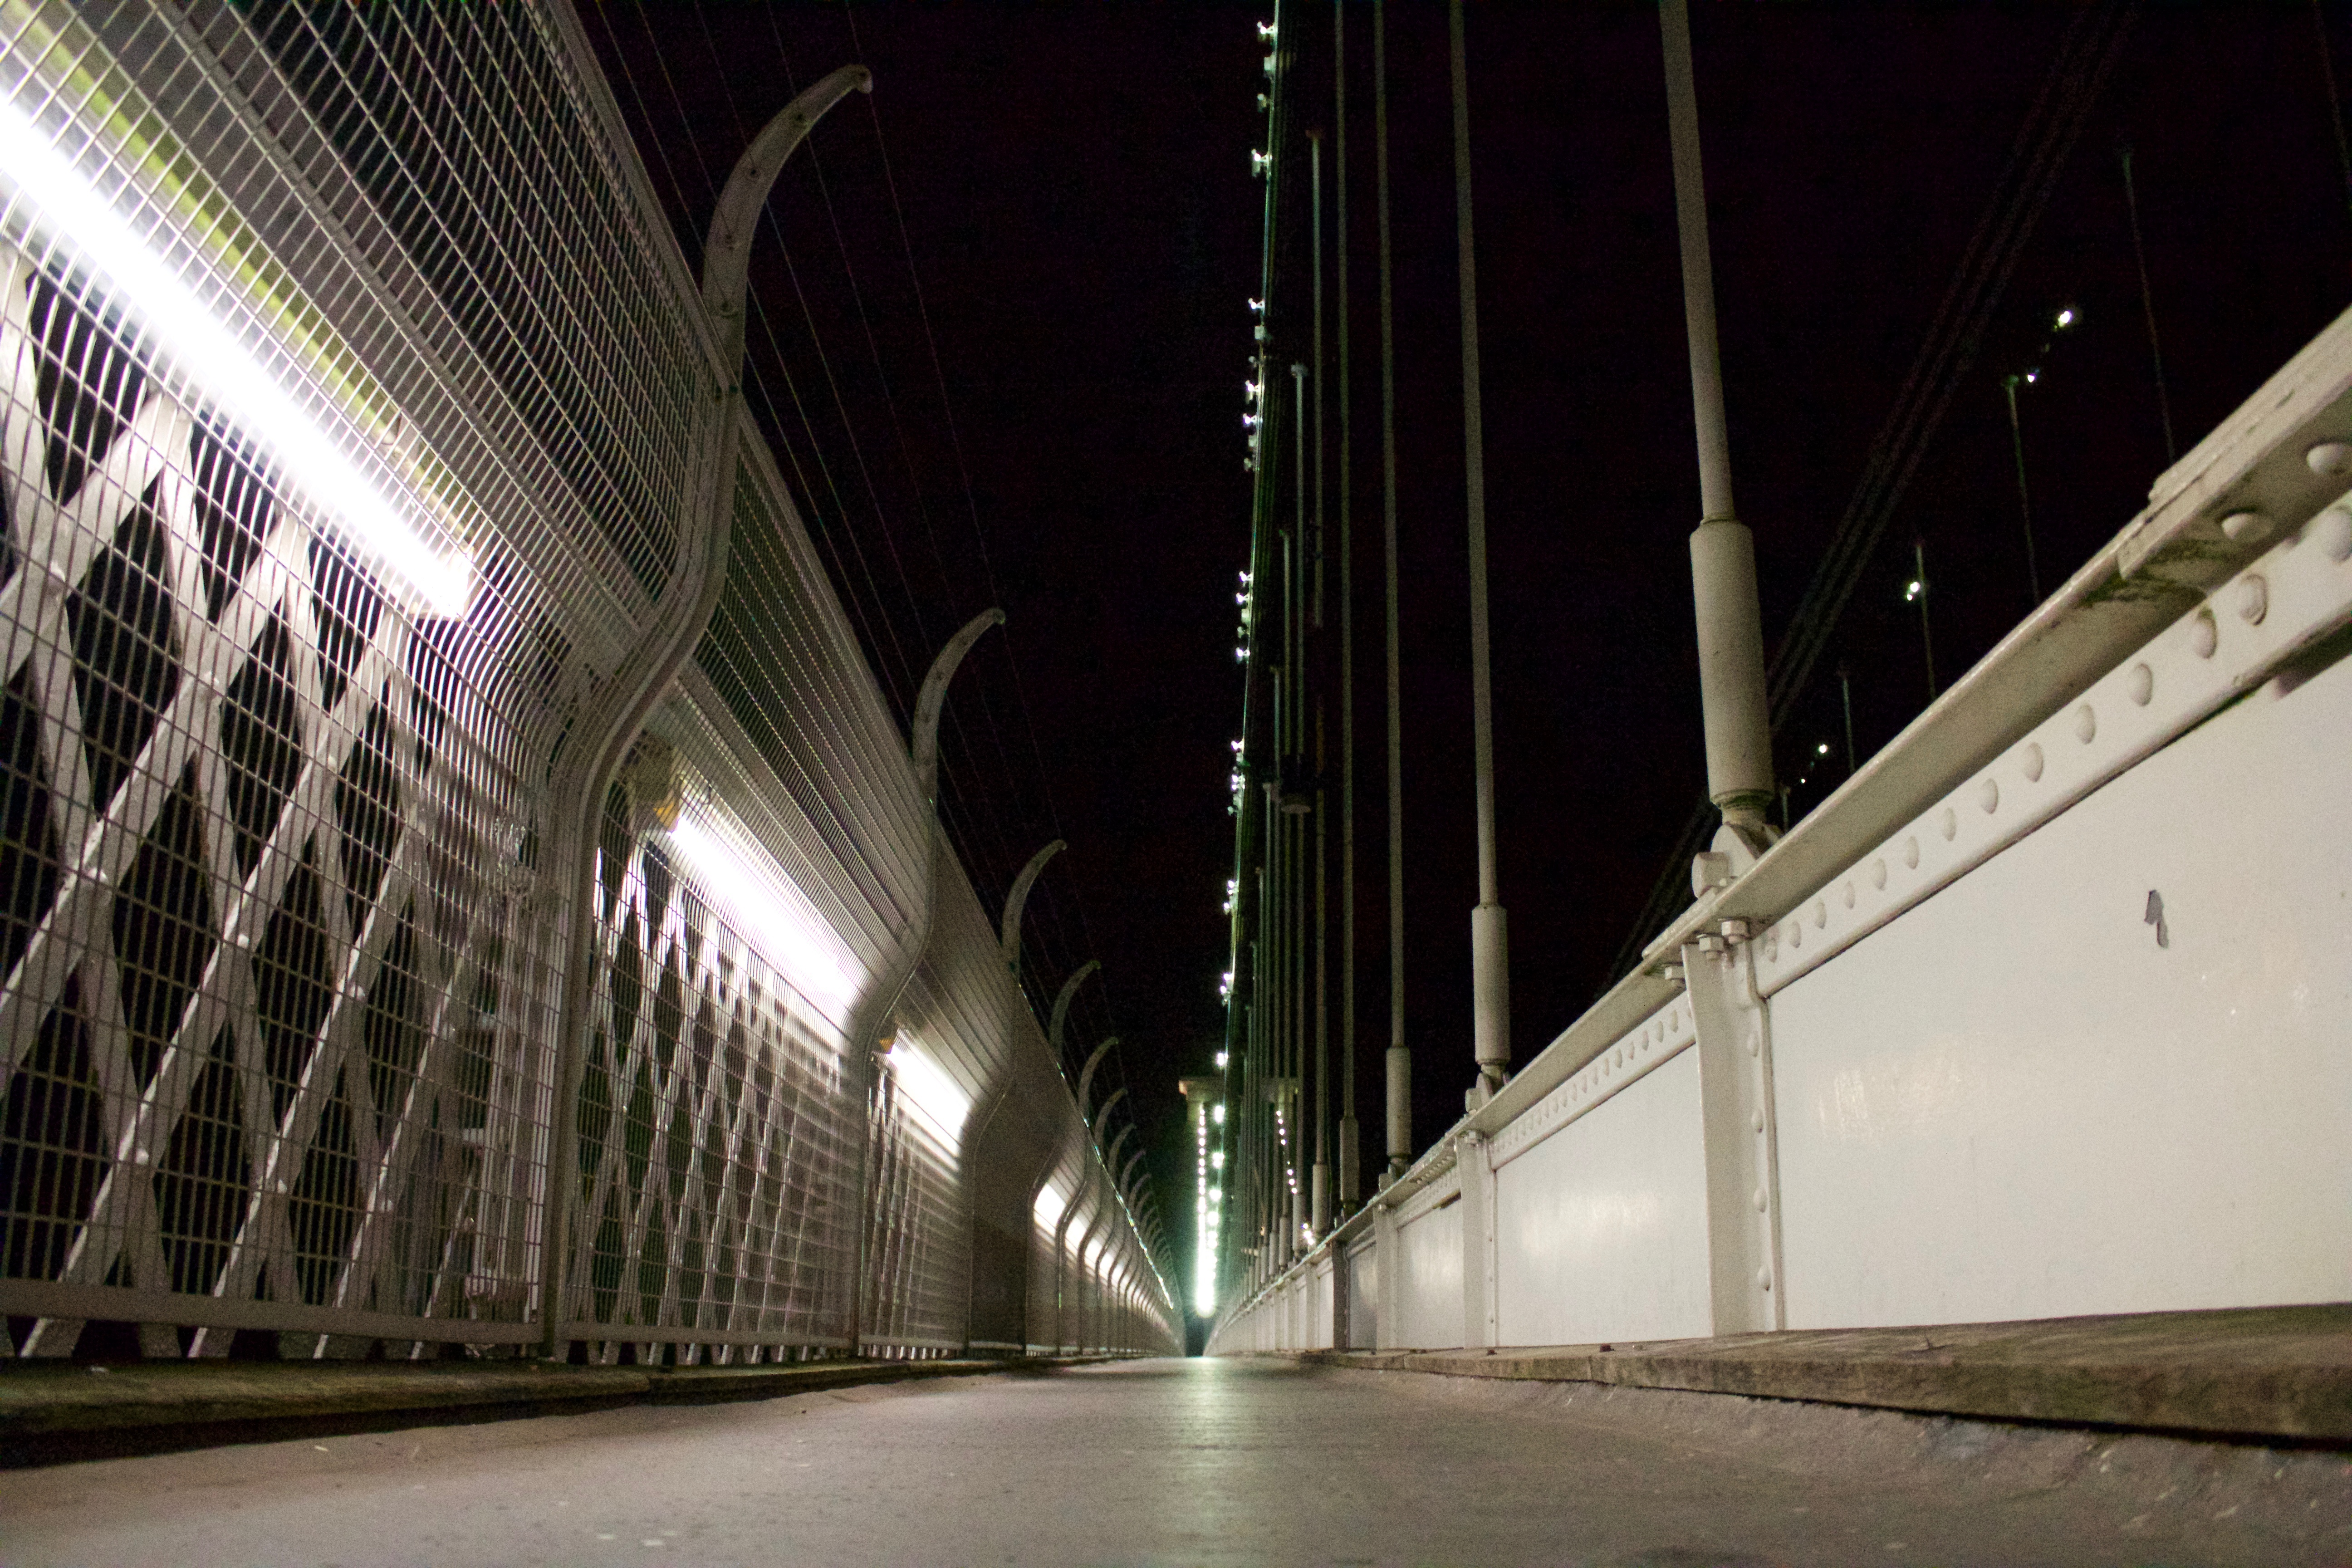
light, bridge, night, subway, darkness, lighting, public transport, infrastructure, shape